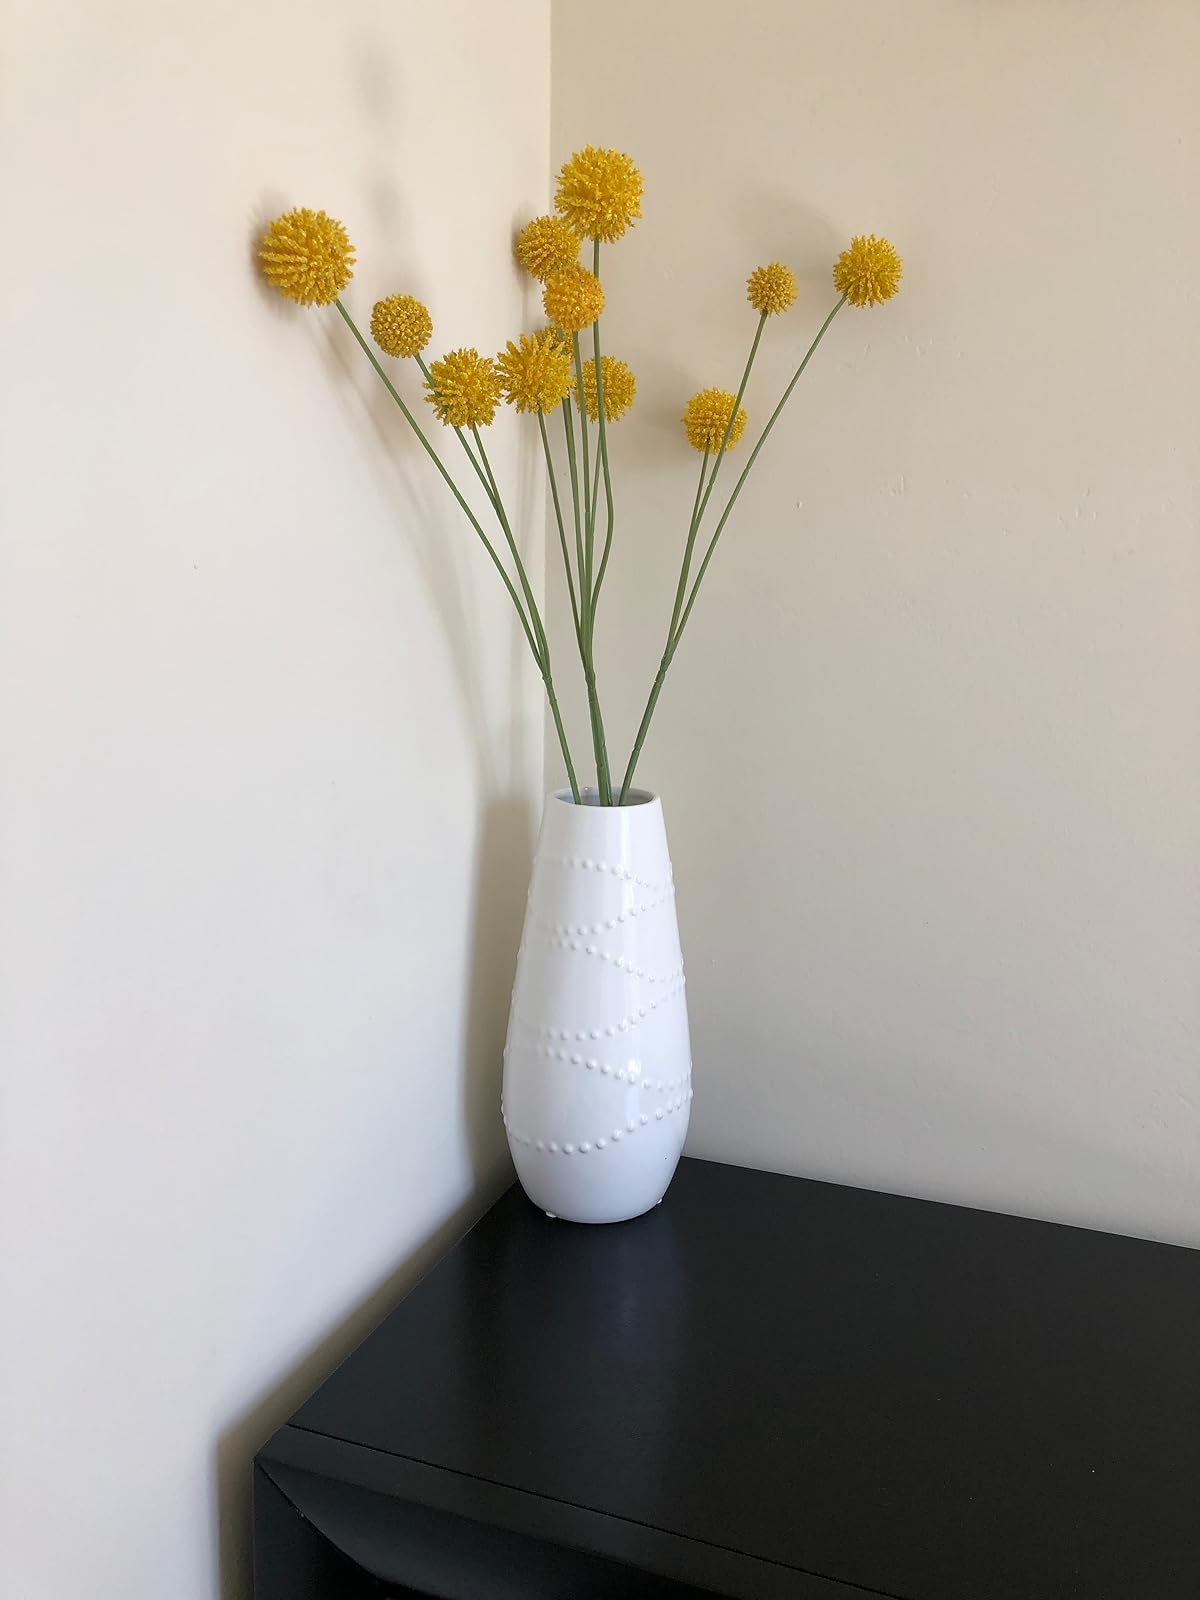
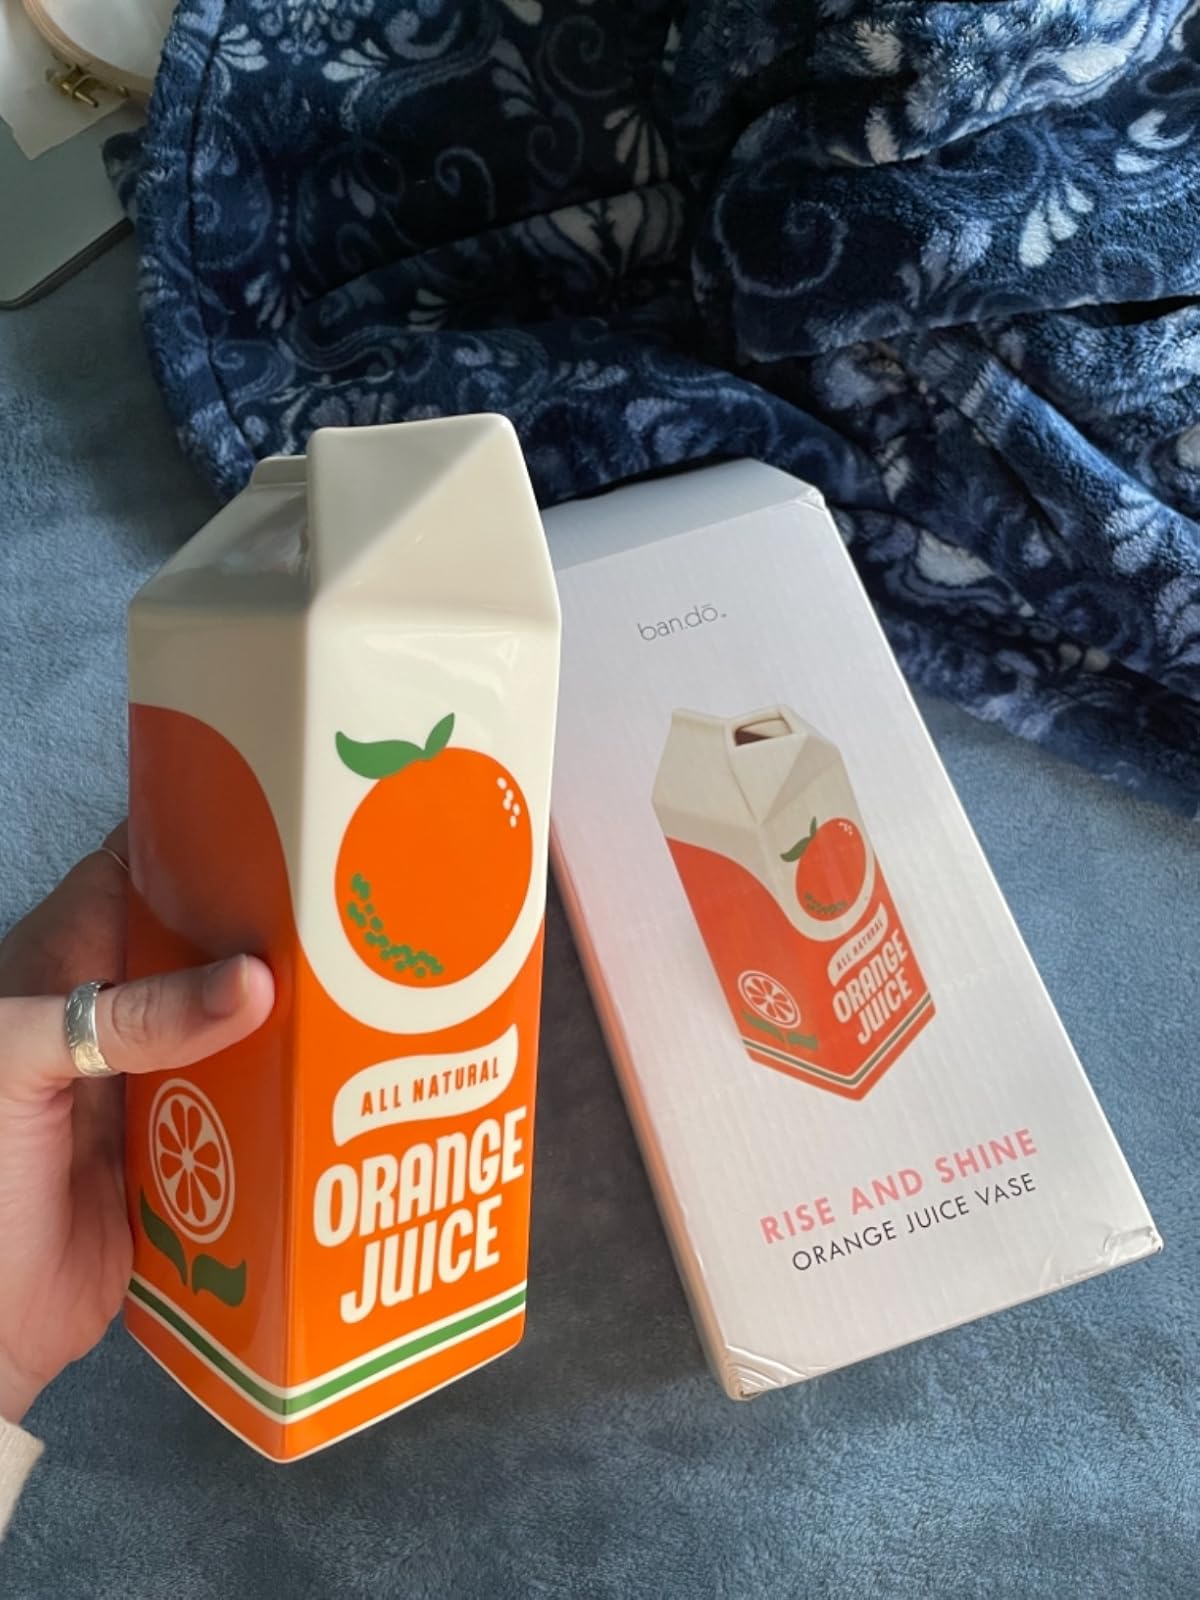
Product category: vase
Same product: no